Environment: real
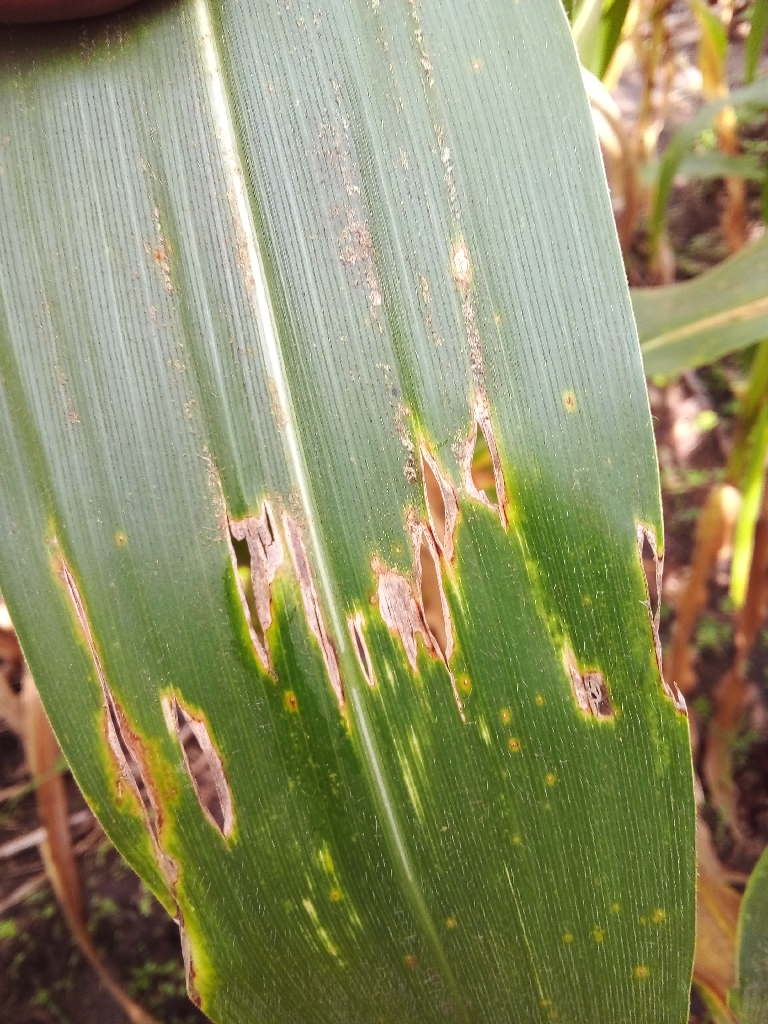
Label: northern_corn_leaf_blight